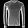
Label: Pullover